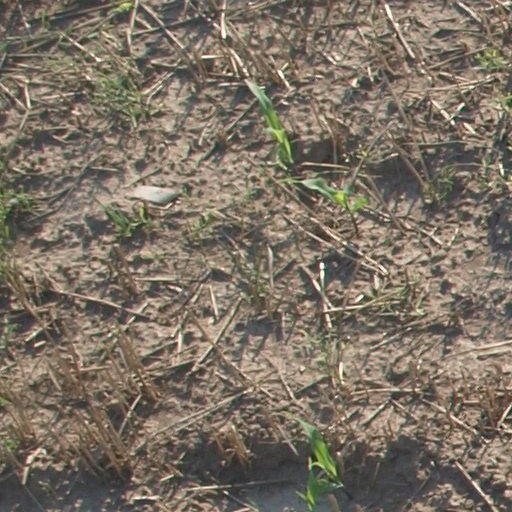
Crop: maize; corn